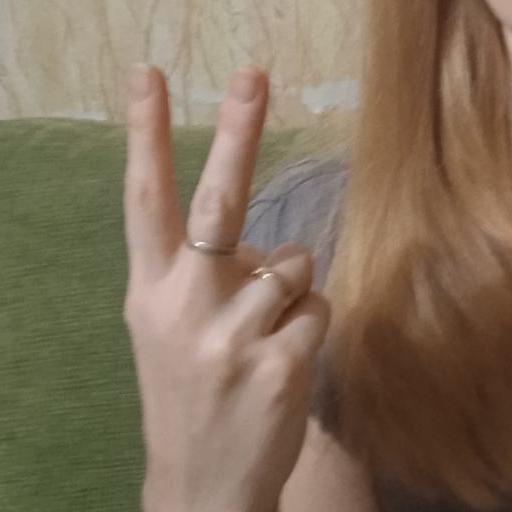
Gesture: peace_inverted